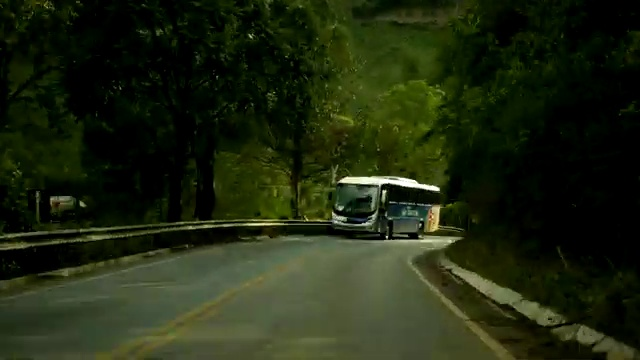
Fire: no
Smoke: no